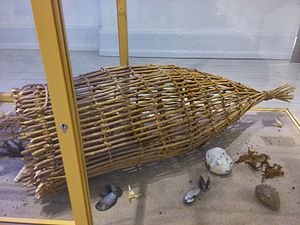
Kongemosekultur
Ruse fra yngre Kongemose, ca. 5500 f.Kr., Hørsholm egnsmuseum
Kongemosekultur er benævnelsen på den skov- og kystjægerkultur, der i mellemste del af jægerstenalderen udøvedes i det sydlige Skandinavien. Som følge af stigende havniveau blev skovene mindre og havområderne større, og denne udvikling fremmede en omlægning af livsformen i retning mod forøget havjagt.